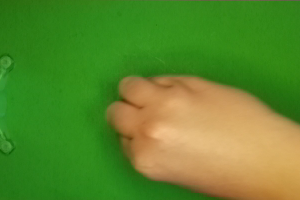
Label: rock